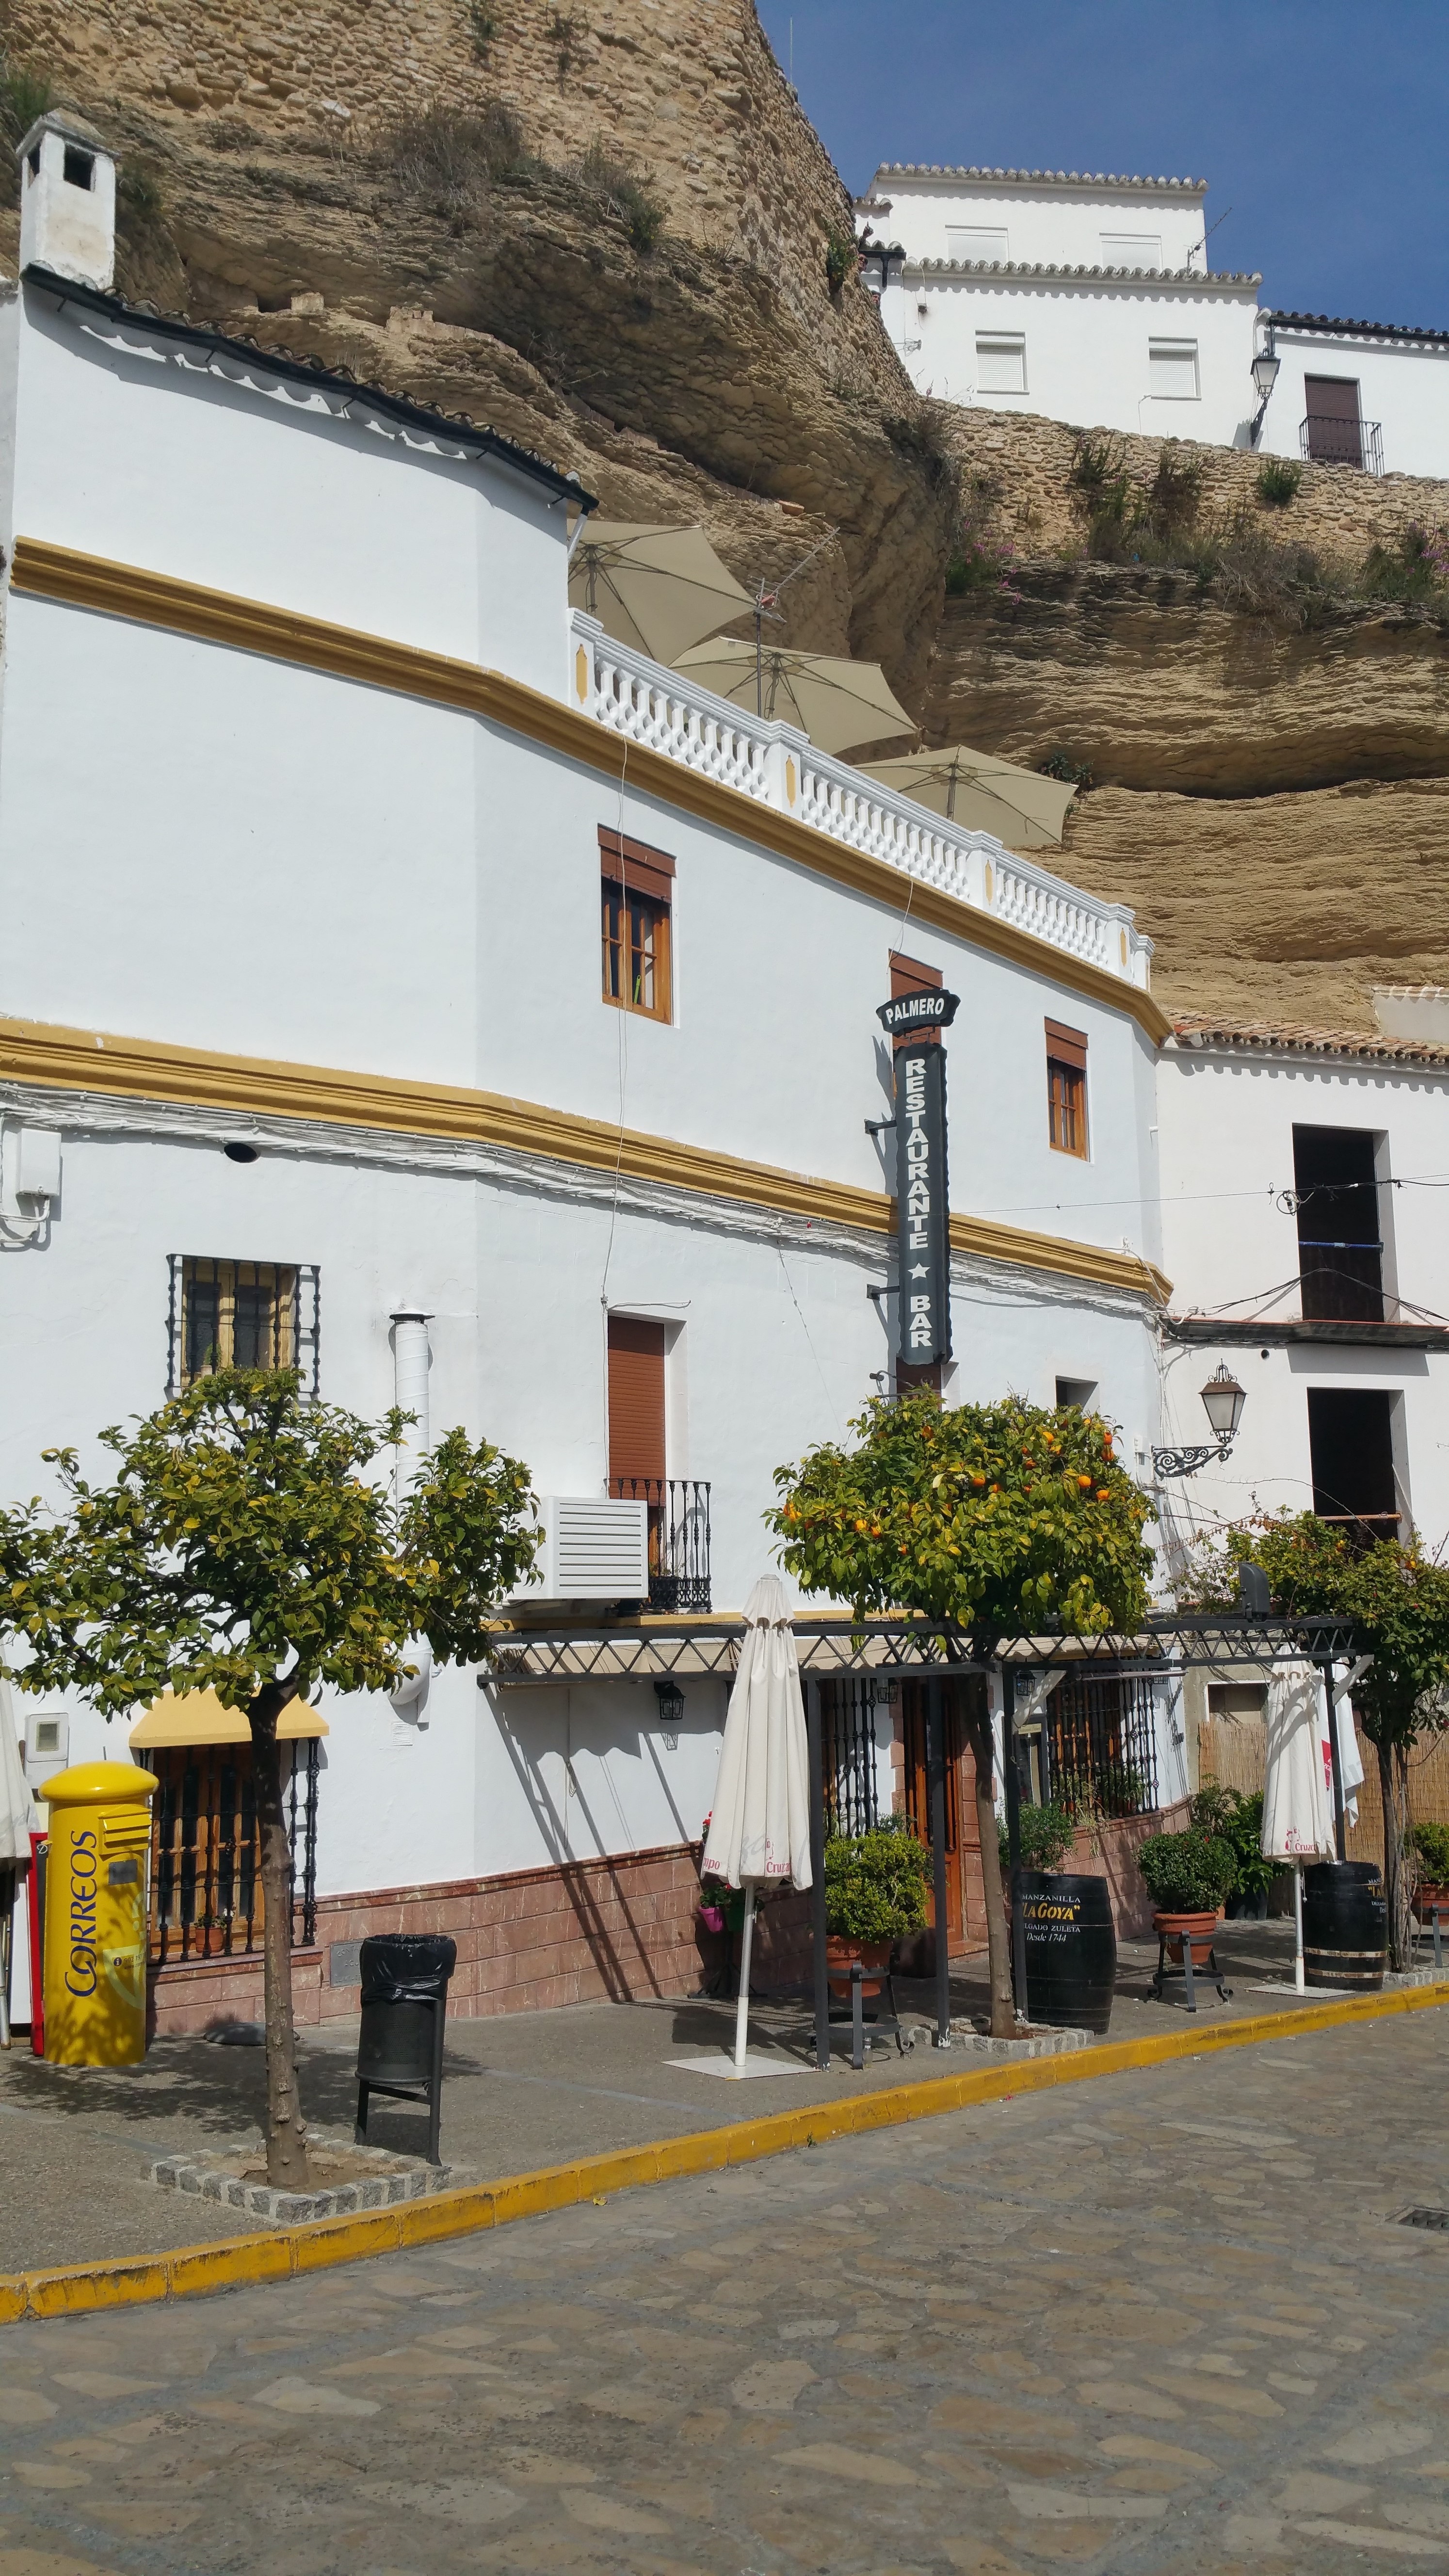
rock, house, town, building, village, facade, tourism, neighbourhood, setenil de las bodegas, setenil, setenil bodegas, residential area